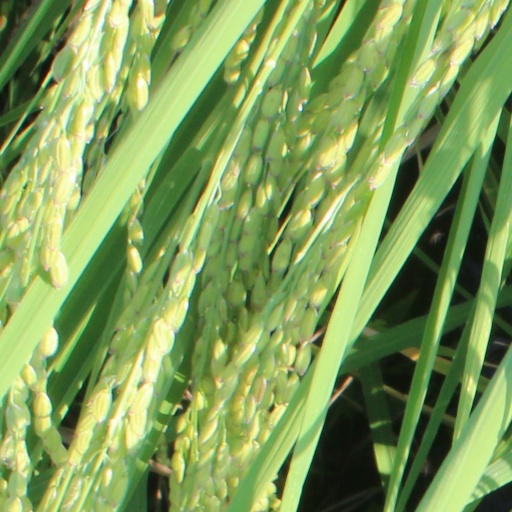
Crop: rice